Fei Shengchao

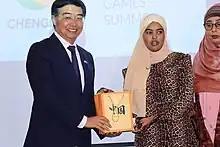
Nasra Abukar Ali and the Chinese Ambassador FEI Shengchao in Mogadishu

From 1996 to 2008, Fei Shengchao served in various capacities within the Ministry of Foreign Affairs. These roles included Section Officer, Attaché, Third Secretary, and Deputy Director at the Translation Office. During this period, he was involved in various diplomatic and administrative activities within the Ministry.